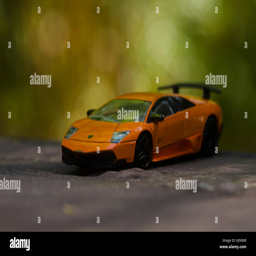
a toy car on a rocky surface during a play time